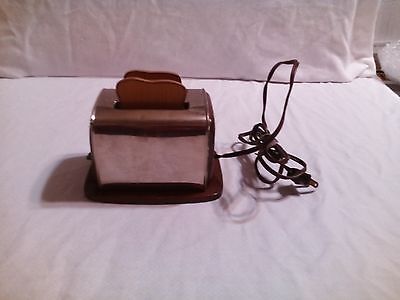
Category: toaster